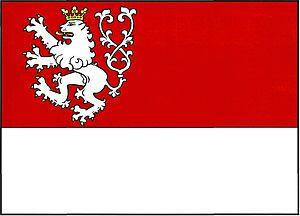
Chotěboř est une ville du district de Havlíčkův Brod, dans la région de Vysočina, en Tchéquie. Sa population s'élevait à 9 250 habitants en 2019.